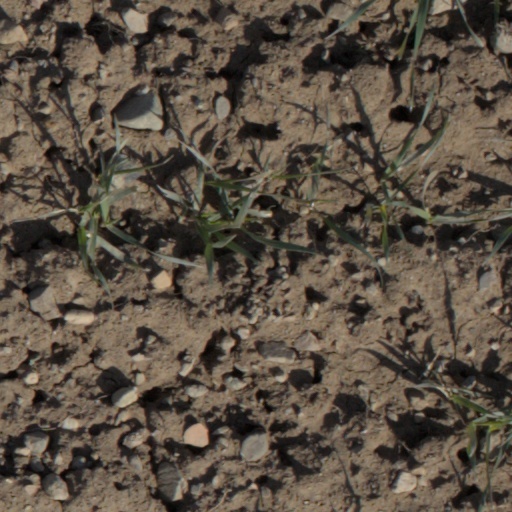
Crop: wheat